Omar Elwary

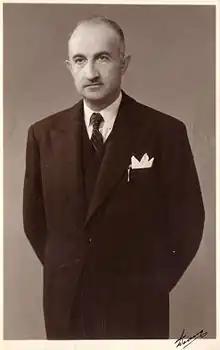
Omar Elwary in 1955

Omar Amin Suleiman Khamis Suleiman Elwary, also known as Omar Elwary, (1903–1972) was a Palestinian politician, who was the mayor of East Jerusalem.